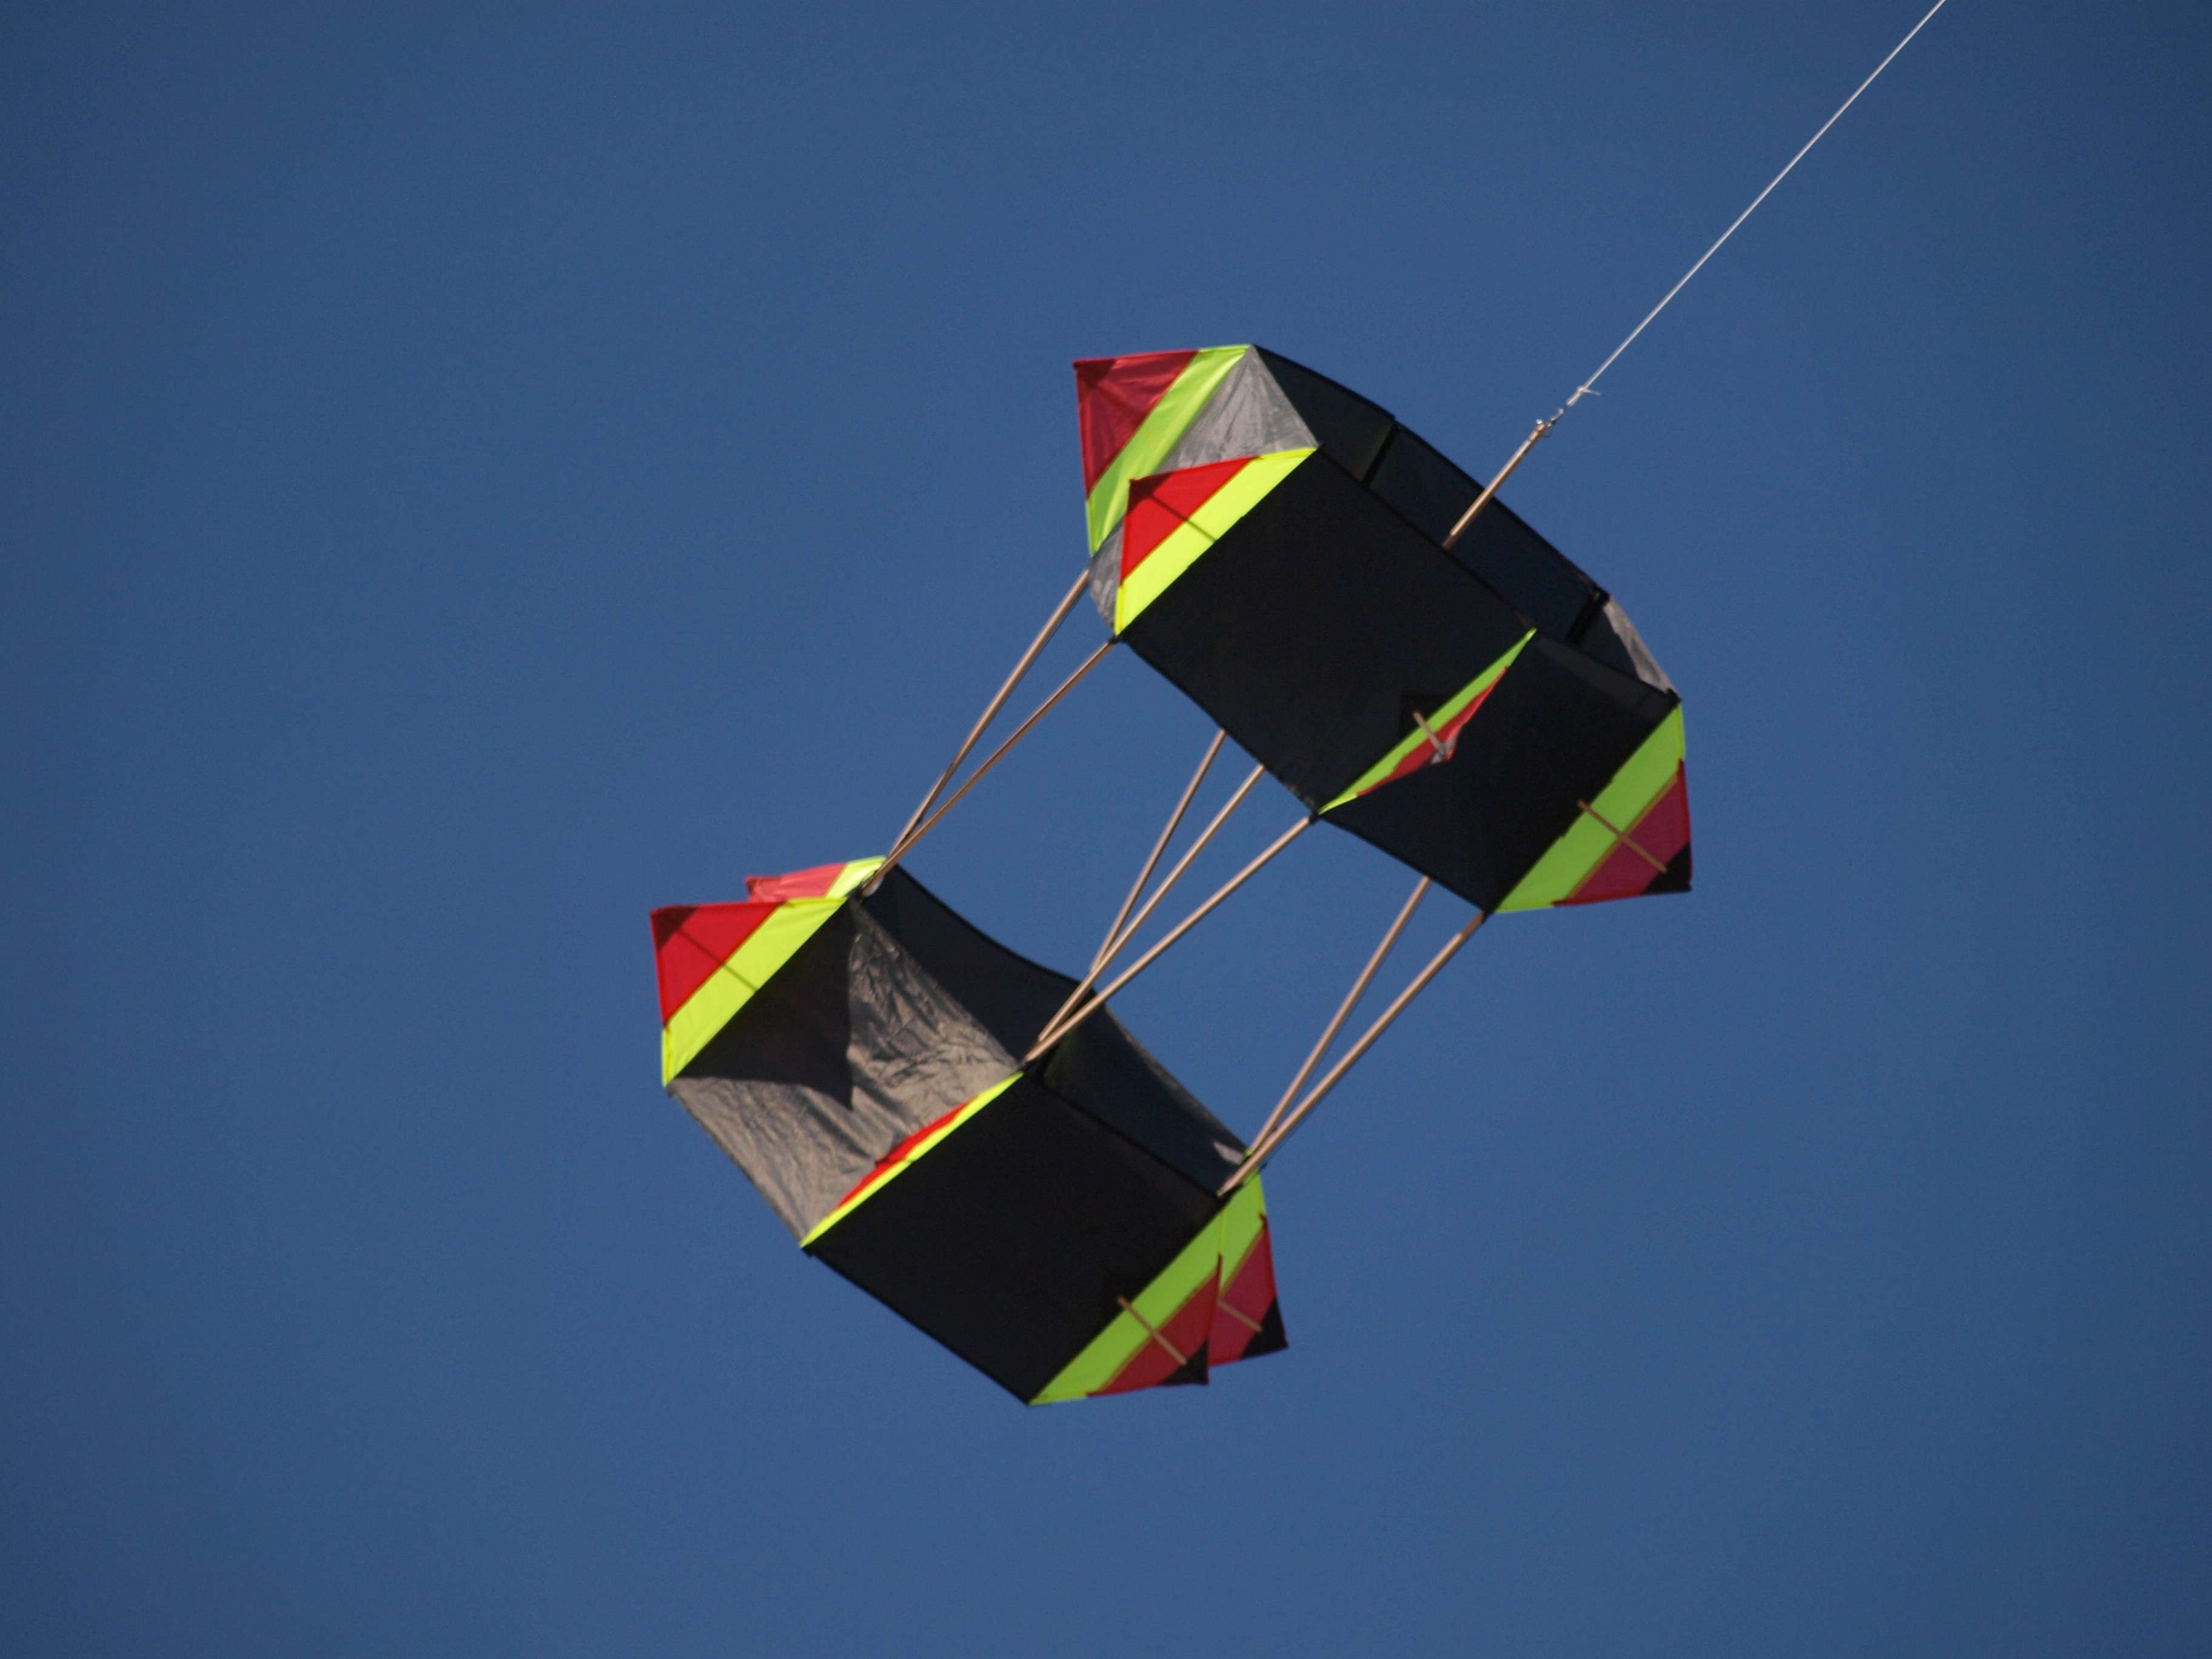
sky, air, wind, fly, kite, autumn, extreme sport, toy, sports, dragons, dragon rising, atmosphere of earth, windsports, kite sports, individual sports, sport kite